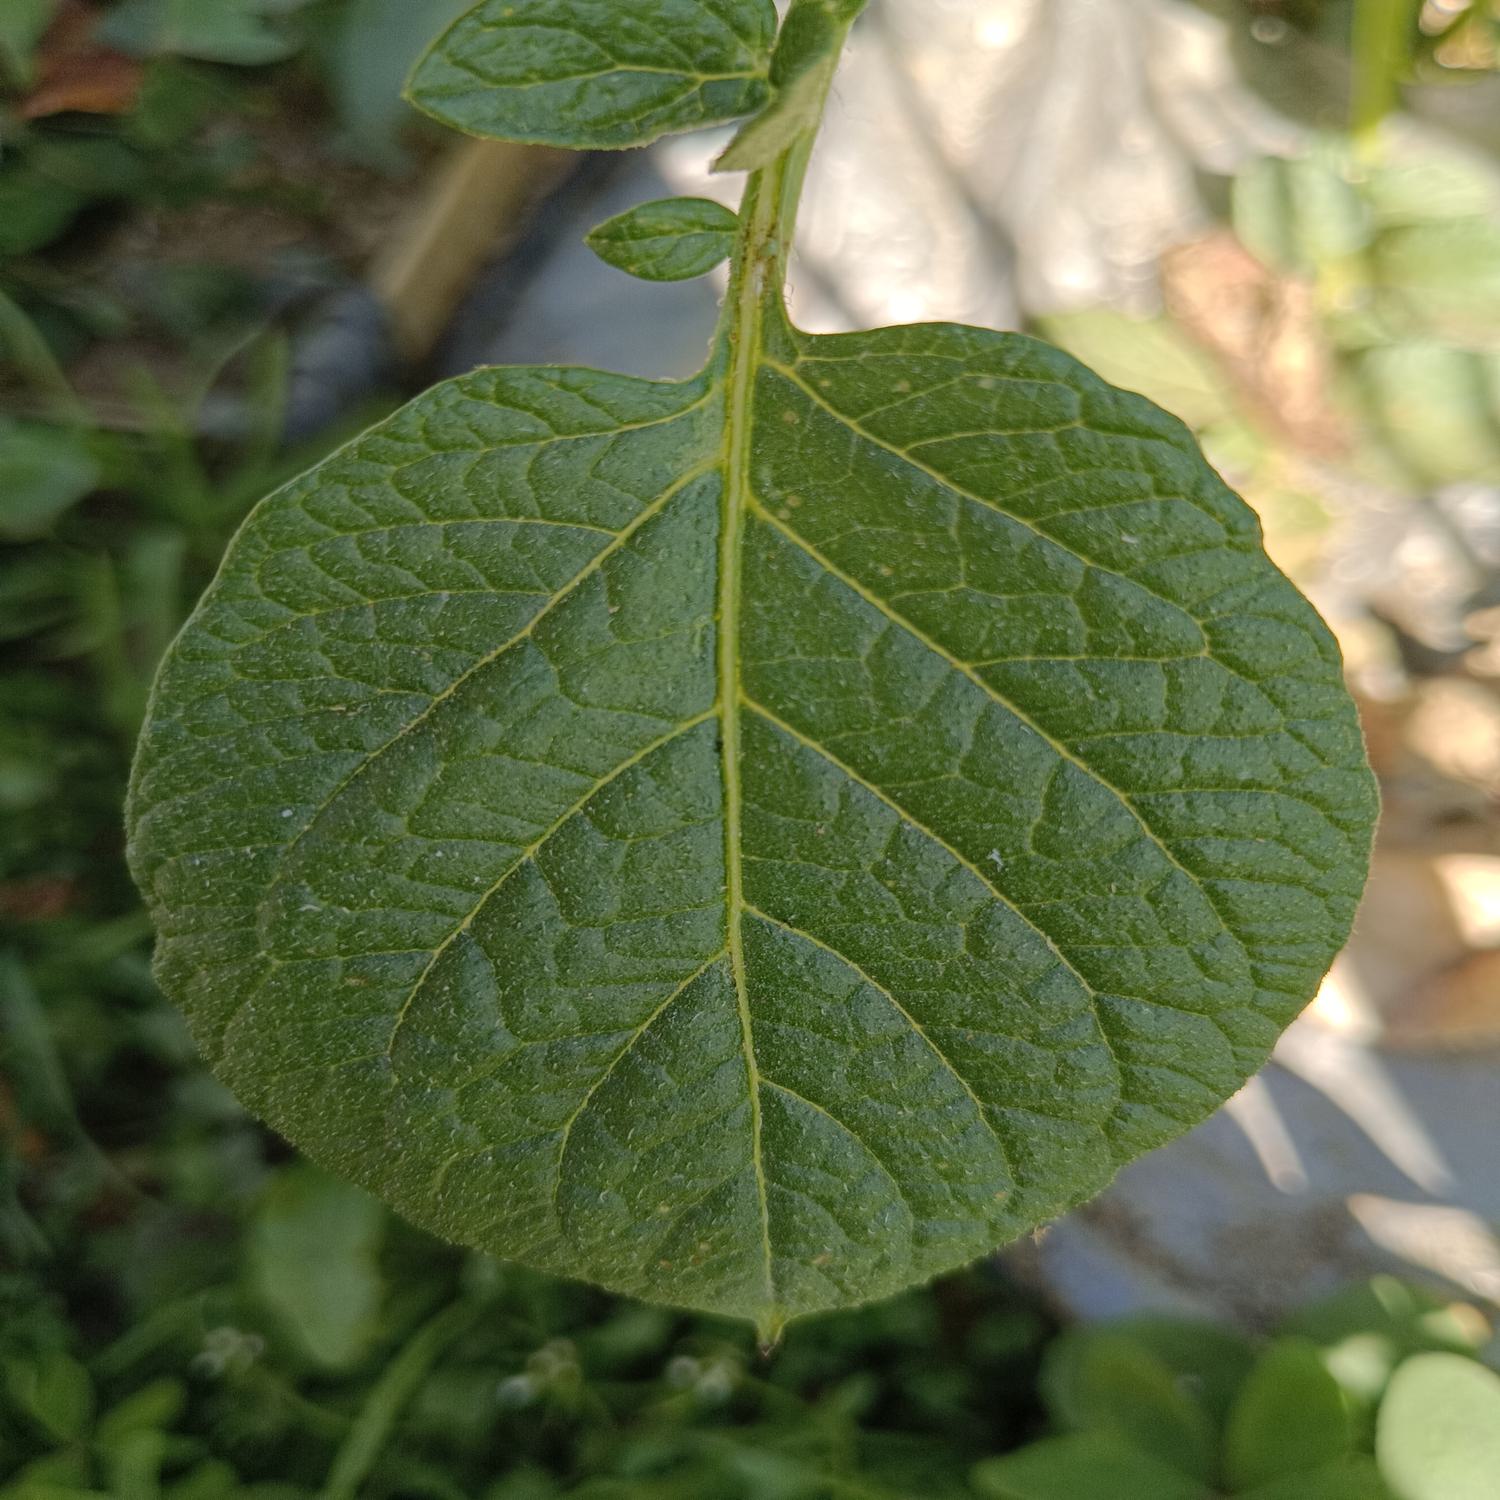
Label: Healthy